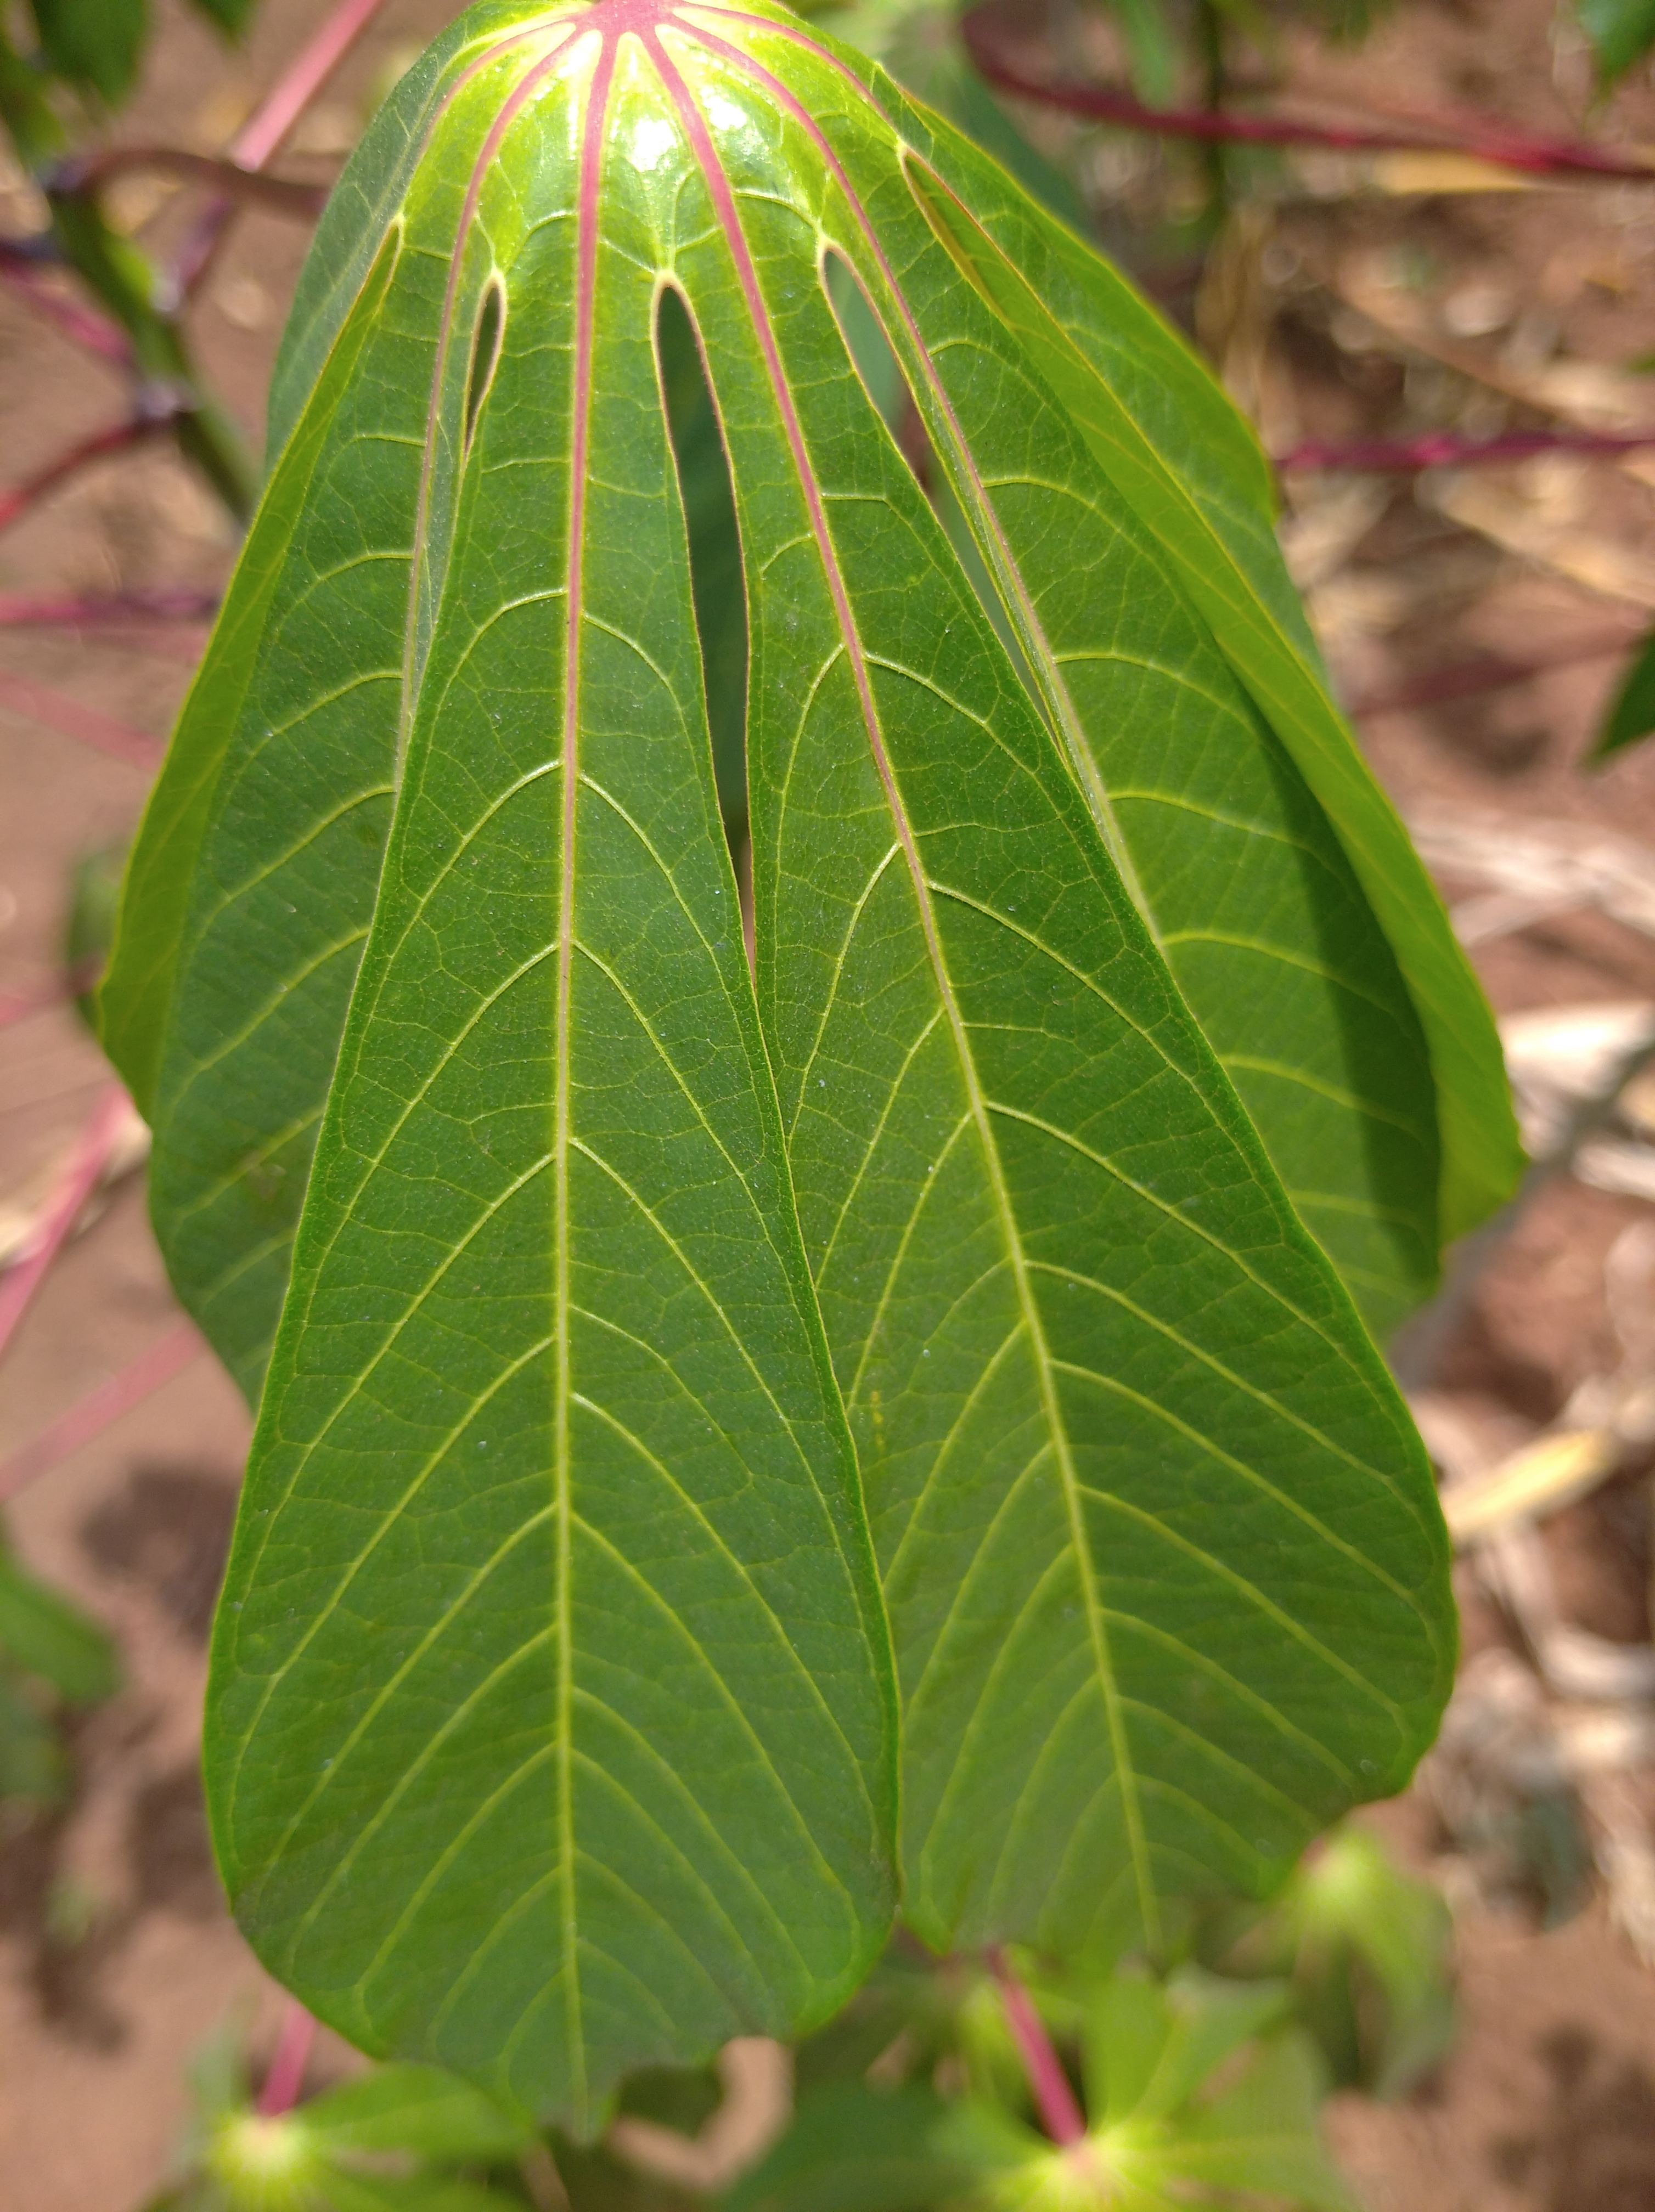
Label: healthy